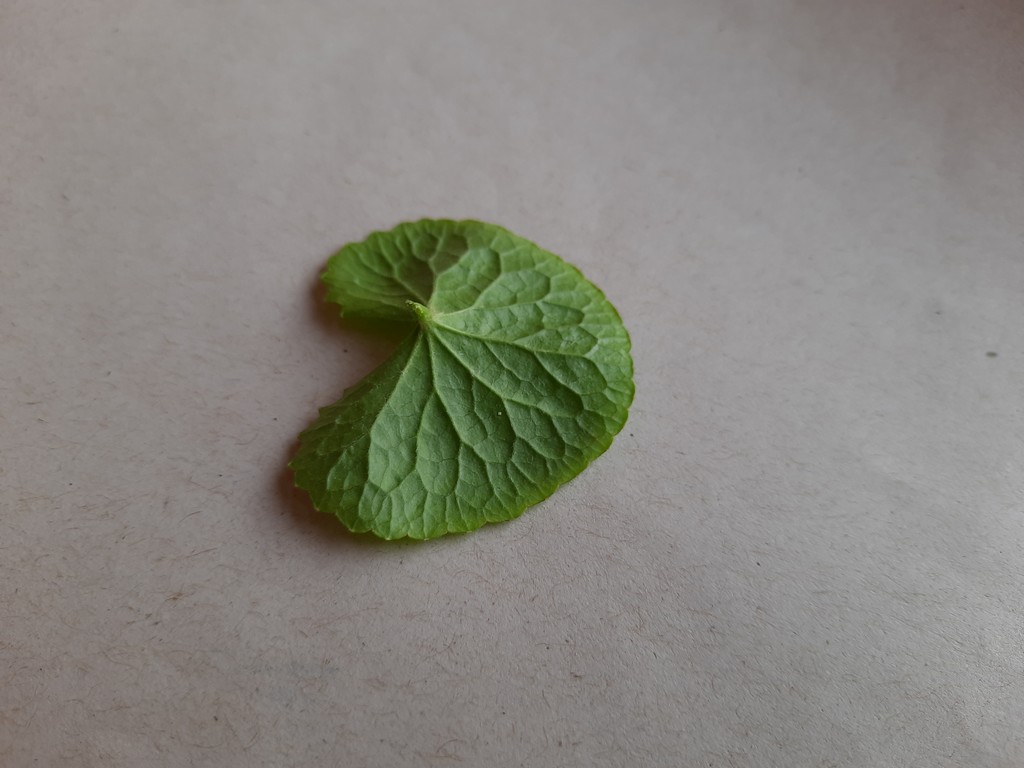
Label: Healthy